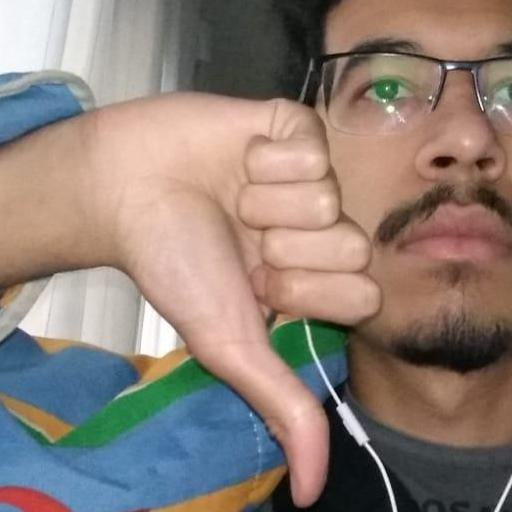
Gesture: dislike